James Douglas Jr.

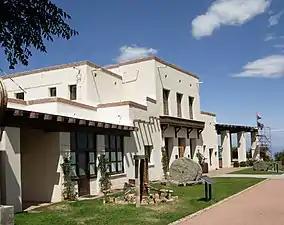
The Douglas Mansion in Jerome

In 1912, Douglas returned to central Arizona, where he took an option on the United Verde Extension (UVX) property, a speculative venture to find the down-faulted extension of the great "United Verde" ore body near Jerome, Arizona. In 1914, with funds near exhaustion, an exploration drift cut bonanza copper ore. The UVX mine started to produce a profit. The mine produced copper, silver, and gold valued at $10 million in 1916 alone, with a profit of $7.4 million. The UVX paid $55 million in dividends during its life (1915–1938), making Douglas a wealthy man.